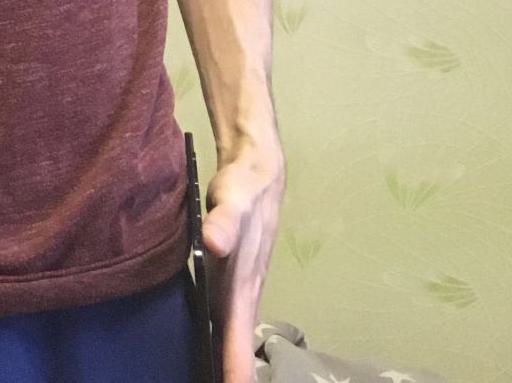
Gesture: no_gesture